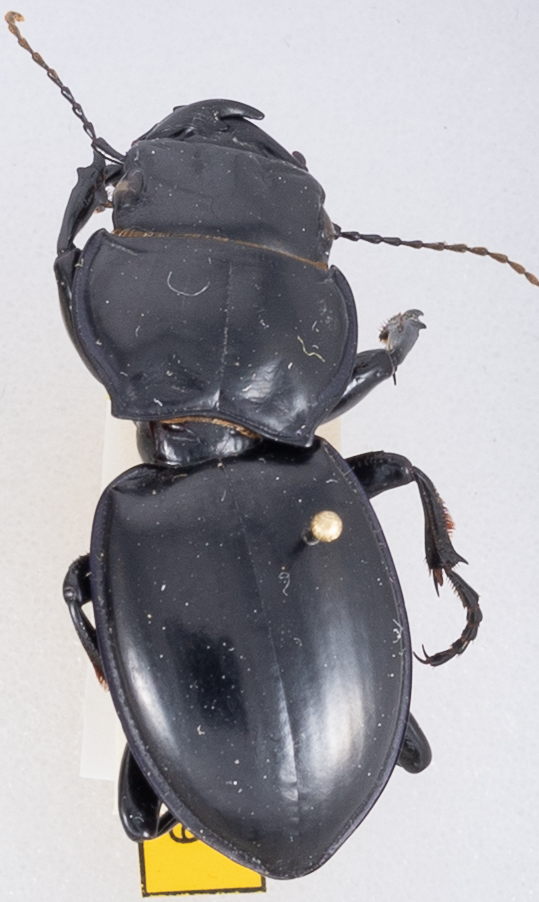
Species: Pasimachus californicus
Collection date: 2019-08-26
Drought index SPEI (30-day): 1.766
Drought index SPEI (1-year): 1.85
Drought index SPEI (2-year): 1.038